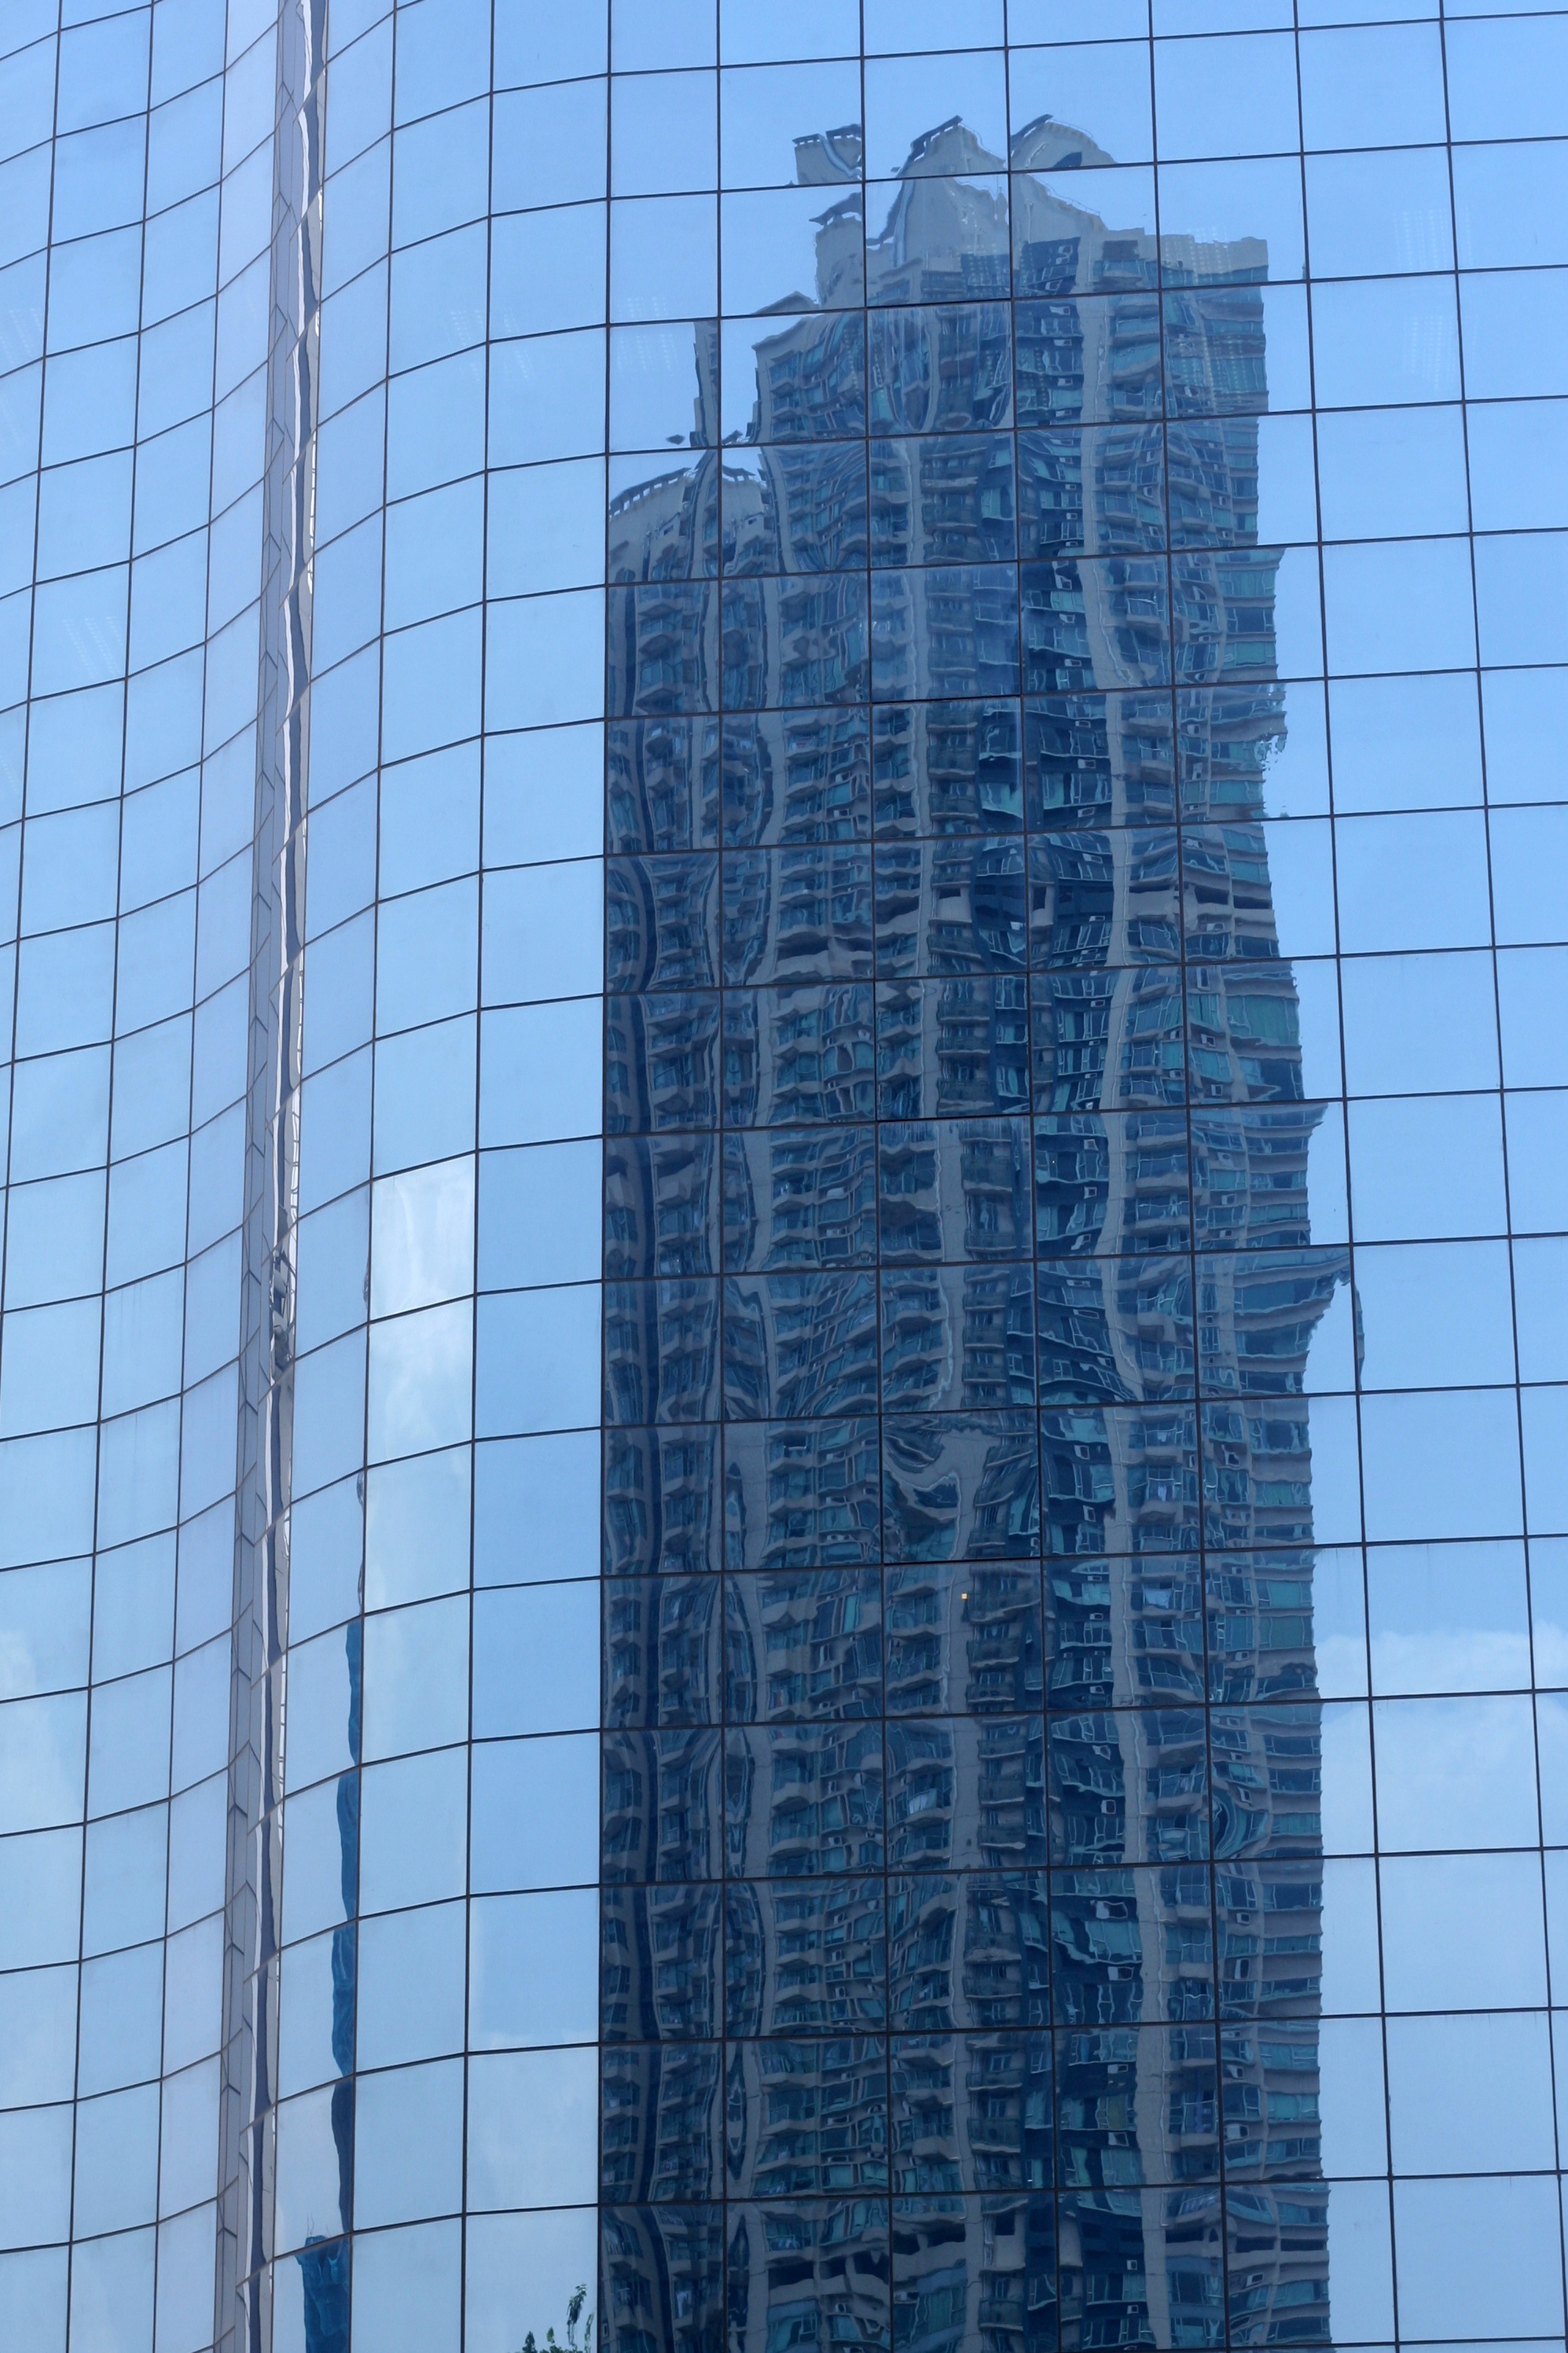
architecture, glass, building, skyscraper, highrise, downtown, tower, holiday, landmark, facade, blue, tower block, symmetry, mirror, hongkong, china, commercial building, headquarters, metropolis, condominium, metropolitan area